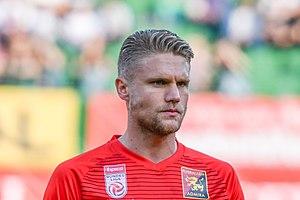
Alexander Merkel, né le 22 février 1992 à Alma-Ata, est un footballeur international kazakh d'origine allemande. Il évolue au Heracles Almelo comme milieu de terrain. Il était considéré comme l'un des plus grands talents du football allemand.